Laval, Quebec

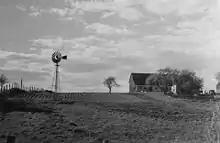
Farm in Laval-des-Rapides in 1941

The first European Settlers in Laval were Jesuits, who were granted a seigneury there in 1636. Agriculture first appeared in Laval in 1670. In 1675, François de Montmorency-Laval gained control of the seigneury. In 1702 a parish municipality was founded, and dedicated to Saint-François de Sales (not to be confused with the modern-day Saint-François-de-Sales in Saguenay–Lac-Saint-Jean).